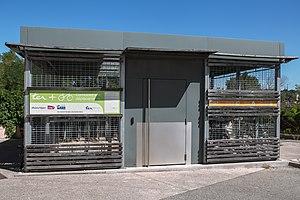
La gare de Saint-Rambert-d'Albon est une gare ferroviaire française des lignes de Paris-Lyon à Marseille-Saint-Charles, de Saint-Rambert-d'Albon à Rives et de Firminy à Saint-Rambert-d'Albon, située sur le territoire de la commune de Saint-Rambert-d'Albon, dans le département de la Drôme, en région Auvergne-Rhône-Alpes.